Herman Strasburg House

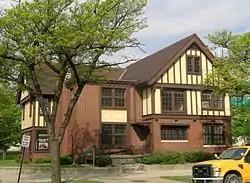

The Herman Strasburg House is located at 5415 Cass Avenue in Midtown Detroit, Michigan. It is now known as the Wayne State University Music Annex. The building was listed on the National Register of Historic Places in 1986.